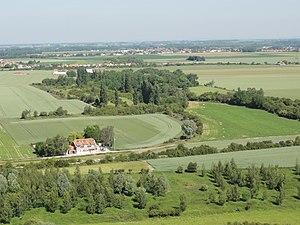
La Fosse n° 6 de la Compagnie des mines de Meurchin était un charbonnage constitué d'un seul puits situé à Carvin, Pas-de-Calais, Nord-Pas-de-Calais, France.
La fosse nᵒ 6 de la Compagnie des mines de Meurchin est un ancien charbonnage du Bassin minier du Nord-Pas-de-Calais, situé à Carvin. Il s'agit de la dernière fosse créée par la Compagnie, à la même période que la fosse nᵒ 5. C'est également le puits le plus oriental et le plus austral de la Compagnie. La cité Fachoda est bâtie à proximité de la fosse. La fosse est détruite pendant la Première Guerre mondiale.
La Compagnie des mines de Meurchin est une compagnie minière qui a exploité la houille à Bauvin, Meurchin, Wingles, Billy-Berclau et Carvin dans le Bassin minier du Nord-Pas-de-Calais. Créée le 16 août 1854, elle établit divers sondages, puis ouvre une fosse nᵒ 1 à Bauvin en août 1857, qui commence à produire en 1859. Une fosse nᵒ 2 est commencée en 1863 à Meurchin, mais une venue d'eau chaude se déclare, la fosse est abandonnée, bien que la Compagnie ait pensé à commercialiser cette eau minérale sulfureuse. En 1869, une fosse nᵒ 3 est commencée à Wingles, le fonçage s'avère très problématique et coûteux. Un second puits, nᵒ 4, est ajouté à 35 mètres du premier puits à partir du 1ᵉʳ septembre 1873. La fosse est mise en service en 1875 et devient le principal siège de production de la Compagnie.